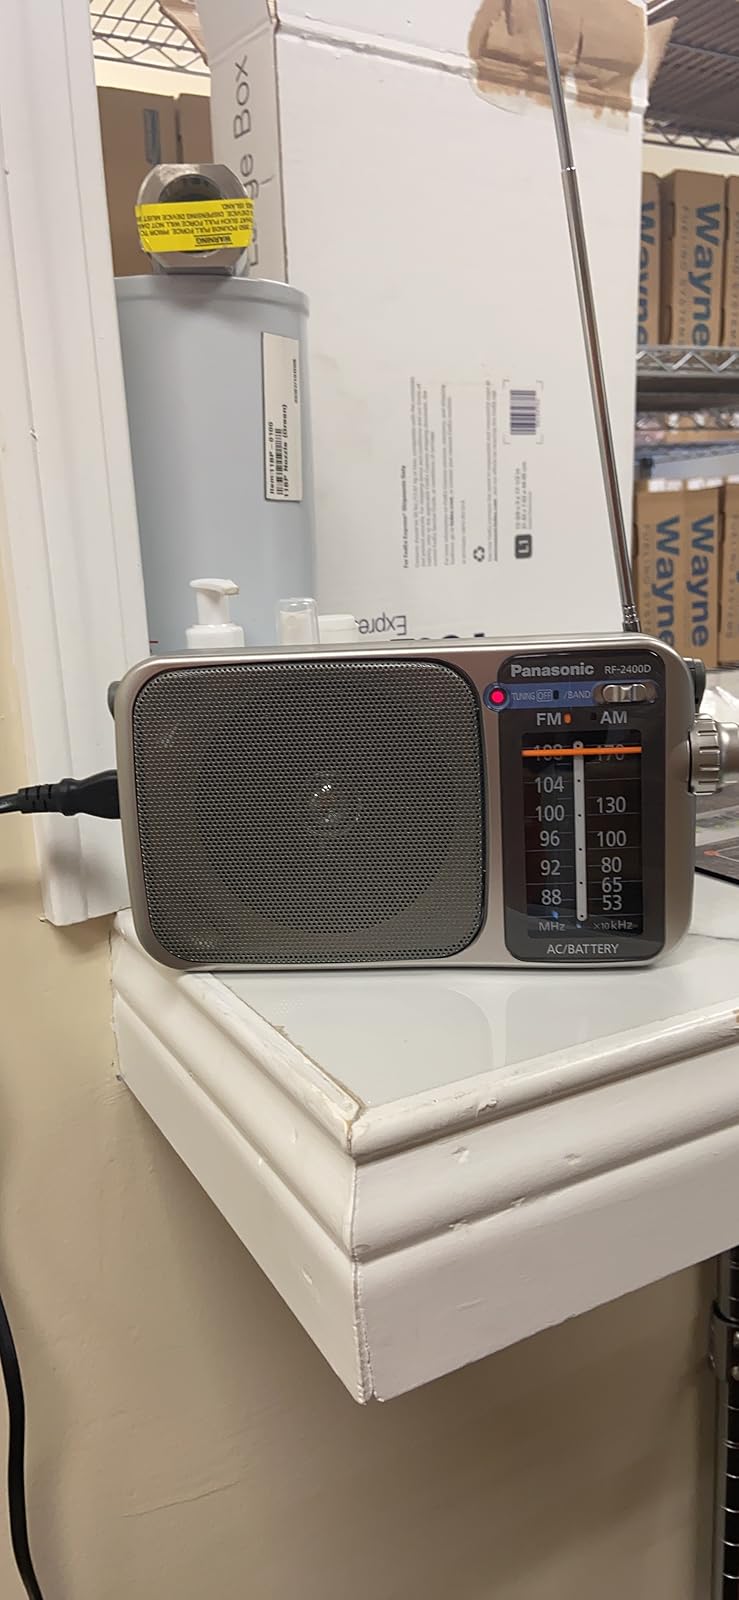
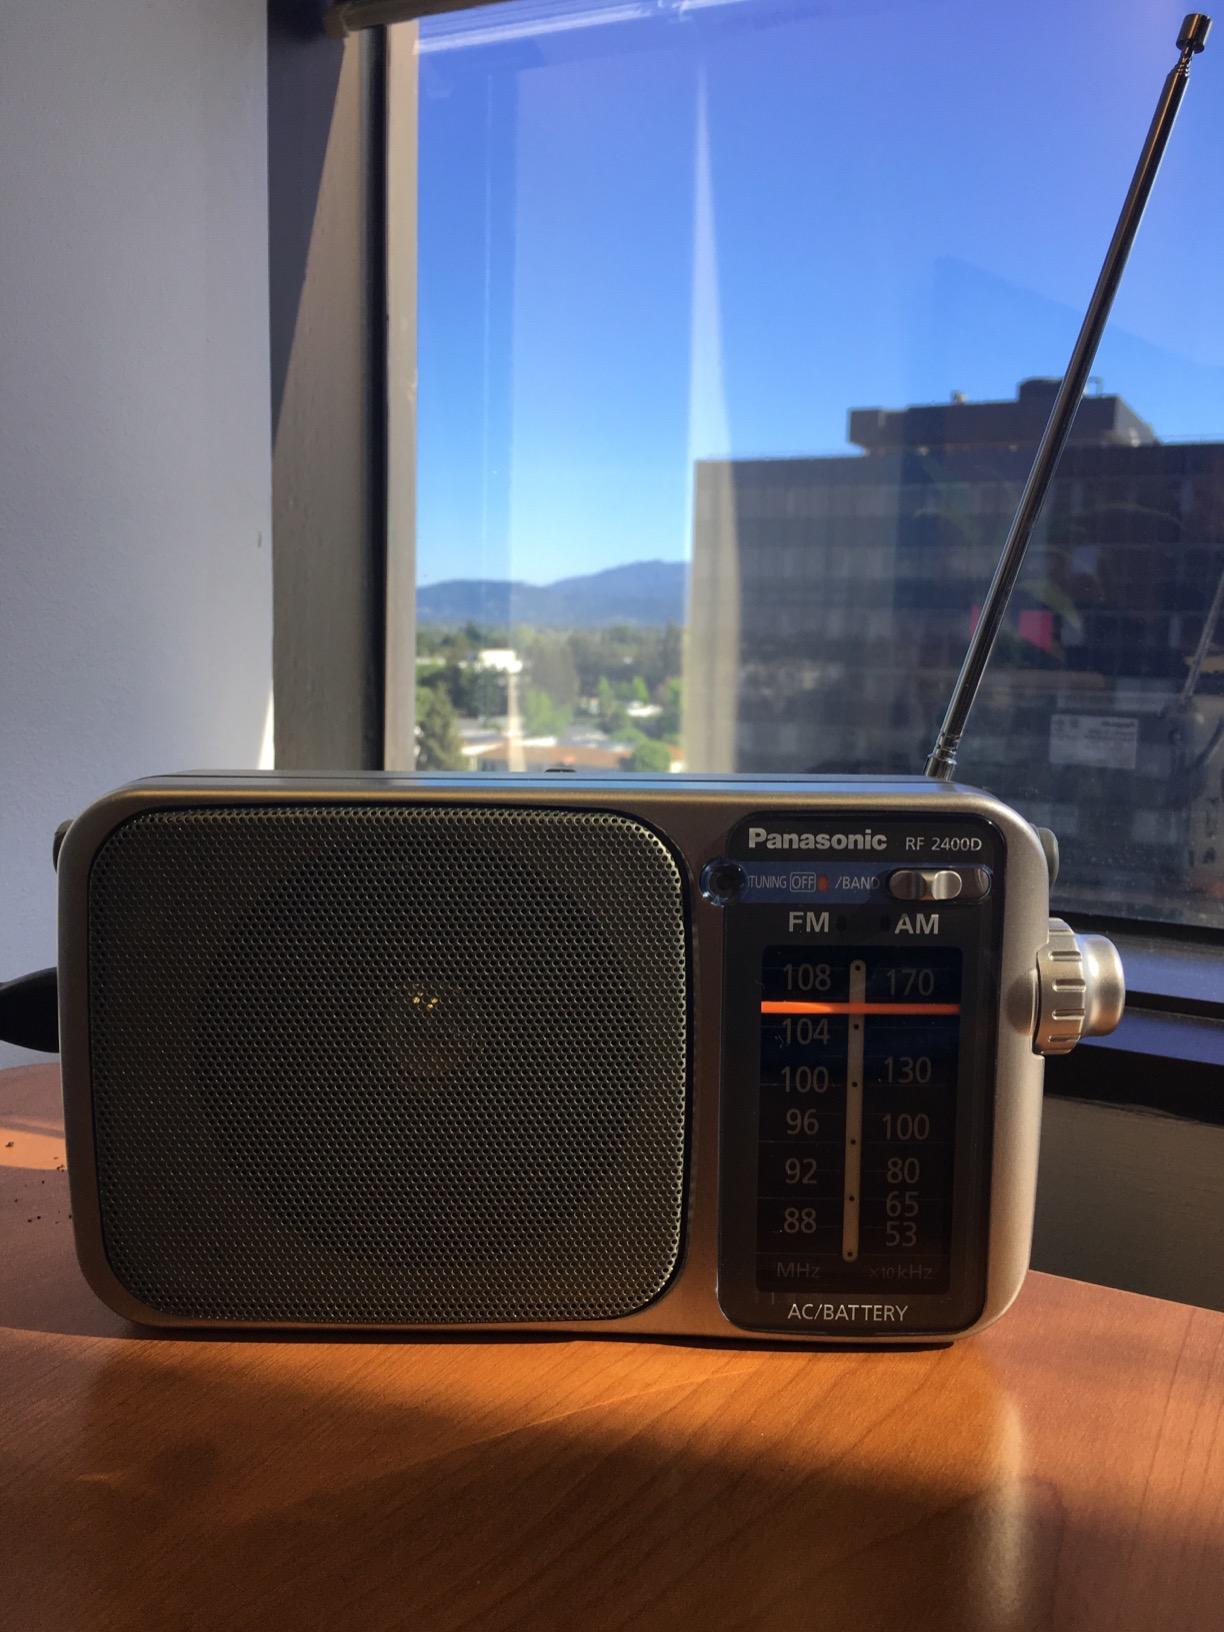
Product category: radio
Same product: yes